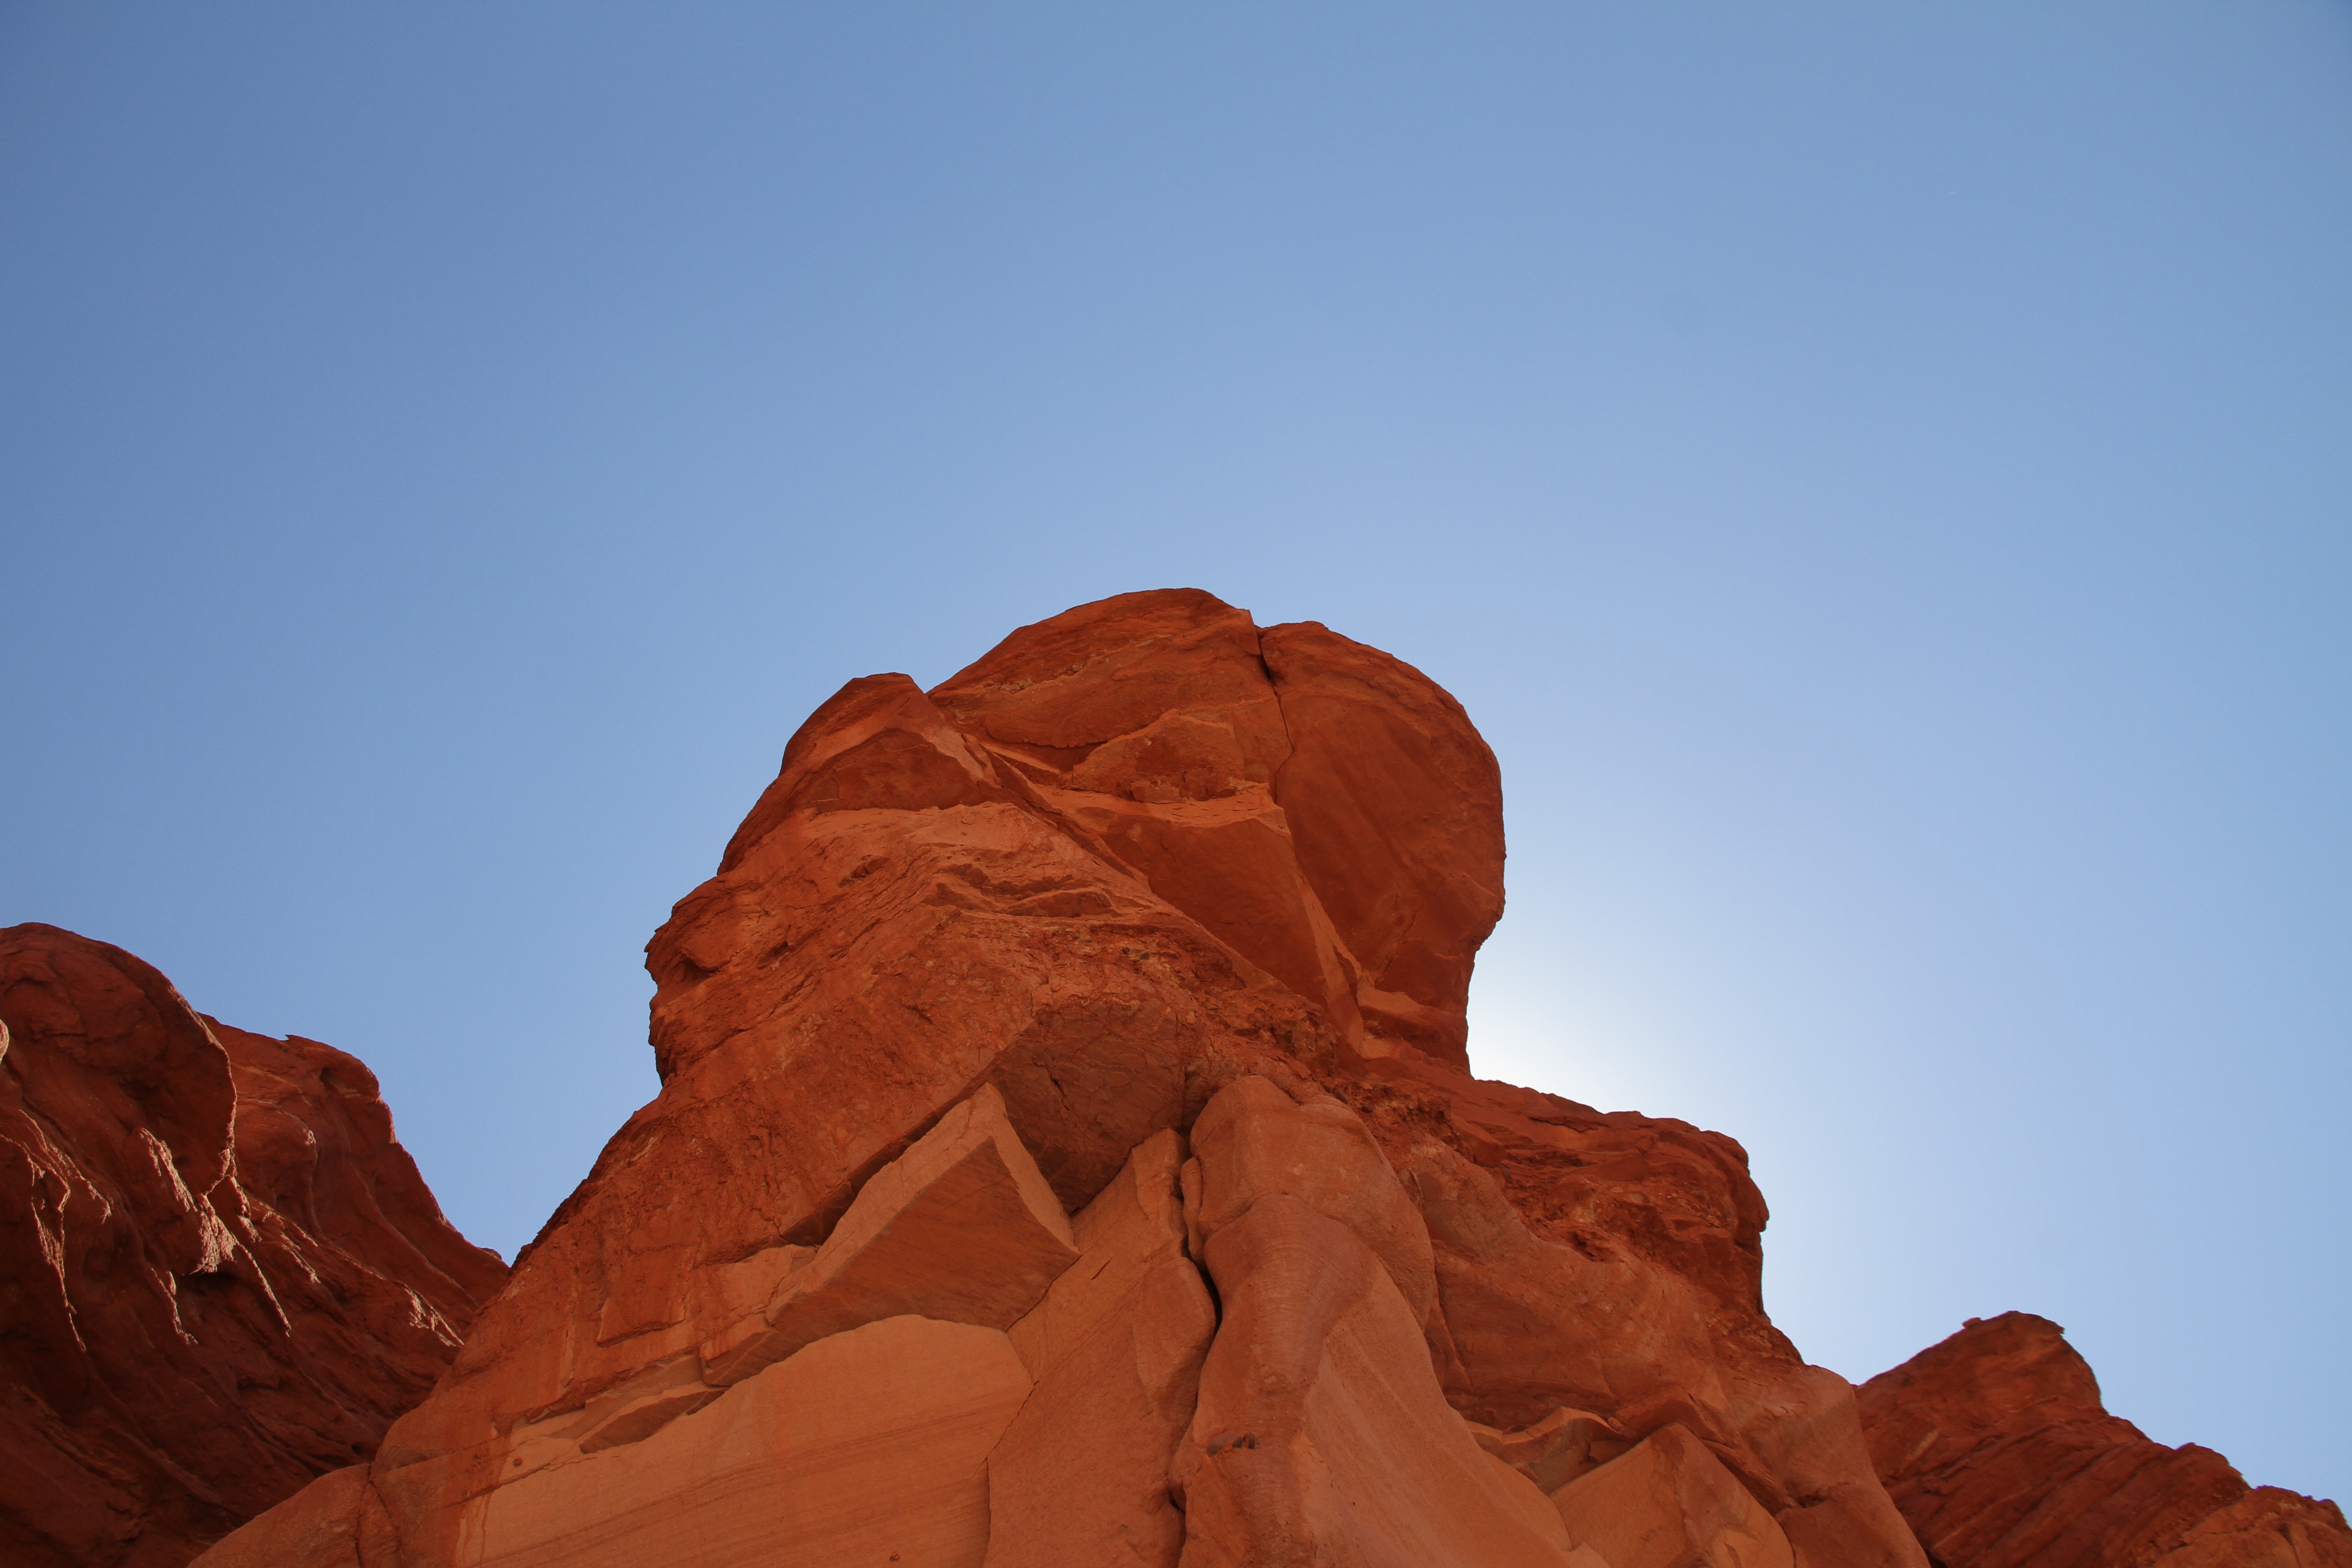
landscape, rock, mountain, sky, desert, valley, formation, arch, canyon, terrain, material, geology, badlands, plateau, wadi, butte, landform, natural environment, geographical feature, aeolian landform, mountainous landforms